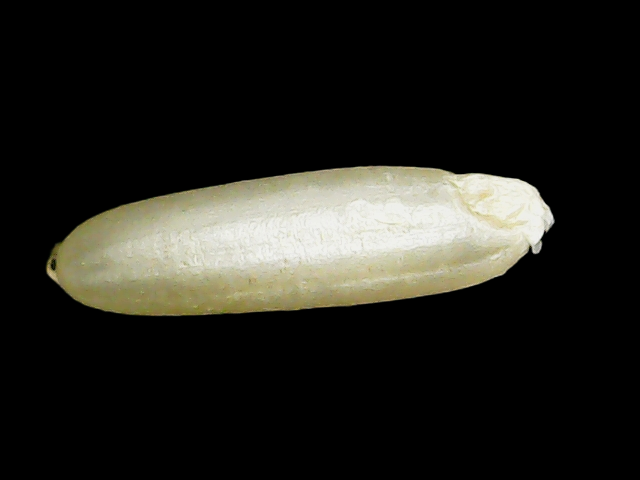
Rice variety: Binadhan26